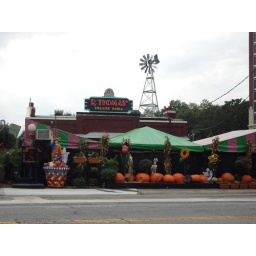
Seen at a building across the street from the Clear Channel studios in Atlanta, GA